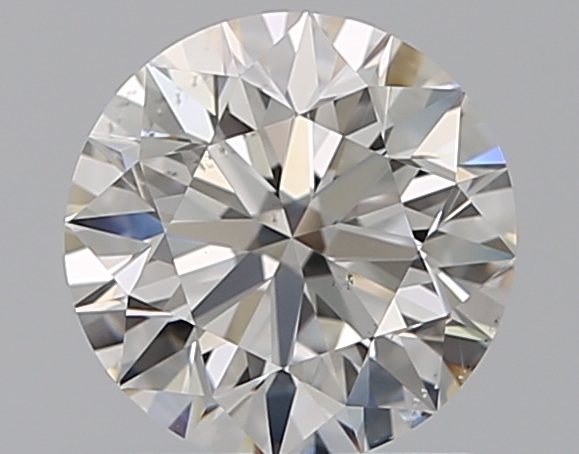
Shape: round
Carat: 1
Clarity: SI1
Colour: G
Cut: EX
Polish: EX
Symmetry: EX
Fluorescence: N
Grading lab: GIA
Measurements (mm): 6.35 x 6.38 x 4